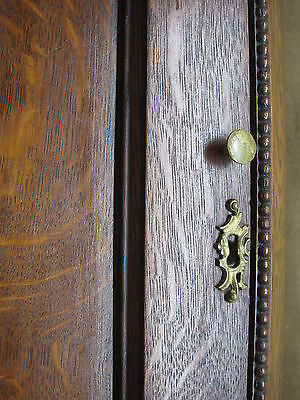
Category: cabinet